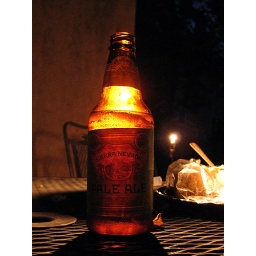
A bottle of Sierra Nevada backlit by an oil lamp